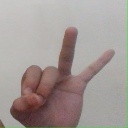
अक्षर: ण